1984 Formula One World Championship

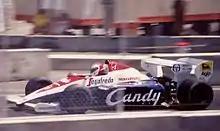
Johnny Cecotto (pictured during the Dallas Grand Prix) suffered a crash at Silverstone Circuit, ending his F1 career.

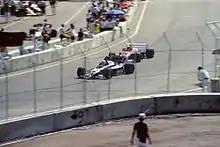
The 1984 event was the only Formula One Dallas Grand Prix.

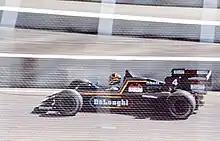
Stefan Bellof driving for Tyrrell in the 1984 Dallas Grand Prix. The team and its drivers were disqualified from the championship due to a technical infringement which was discovered at the Detroit Grand Prix.

The FISA introduced fuel economy rules aimed at reducing speeds: